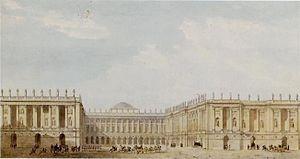
Projet de reconstruction du château de Versailles du côté de la ville.
Le château de Versailles est un château et un monument historique français qui se situe à Versailles, dans les Yvelines, en France. Il fut la résidence des rois de France Louis XIV, Louis XV et Louis XVI. Le roi et la cour y résidèrent de façon permanente du 6 mai 1682 au 6 octobre 1789, à l'exception des années de la Régence de 1715 à 1723.
Pierre François Léonard Fontaine, né à Pontoise le 20 septembre 1762 et mort à Paris le 10 octobre 1853, est un architecte néoclassique et décorateur français.